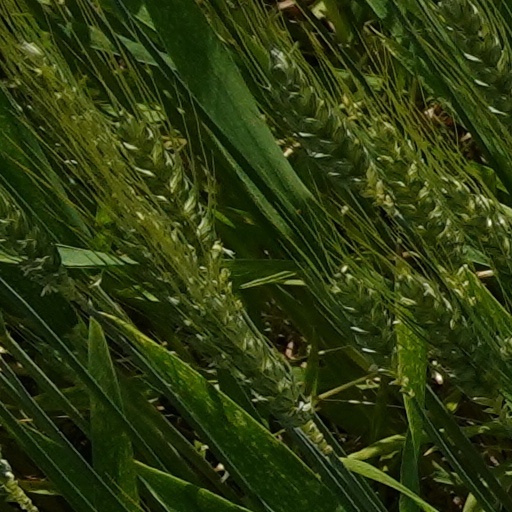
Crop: wheat